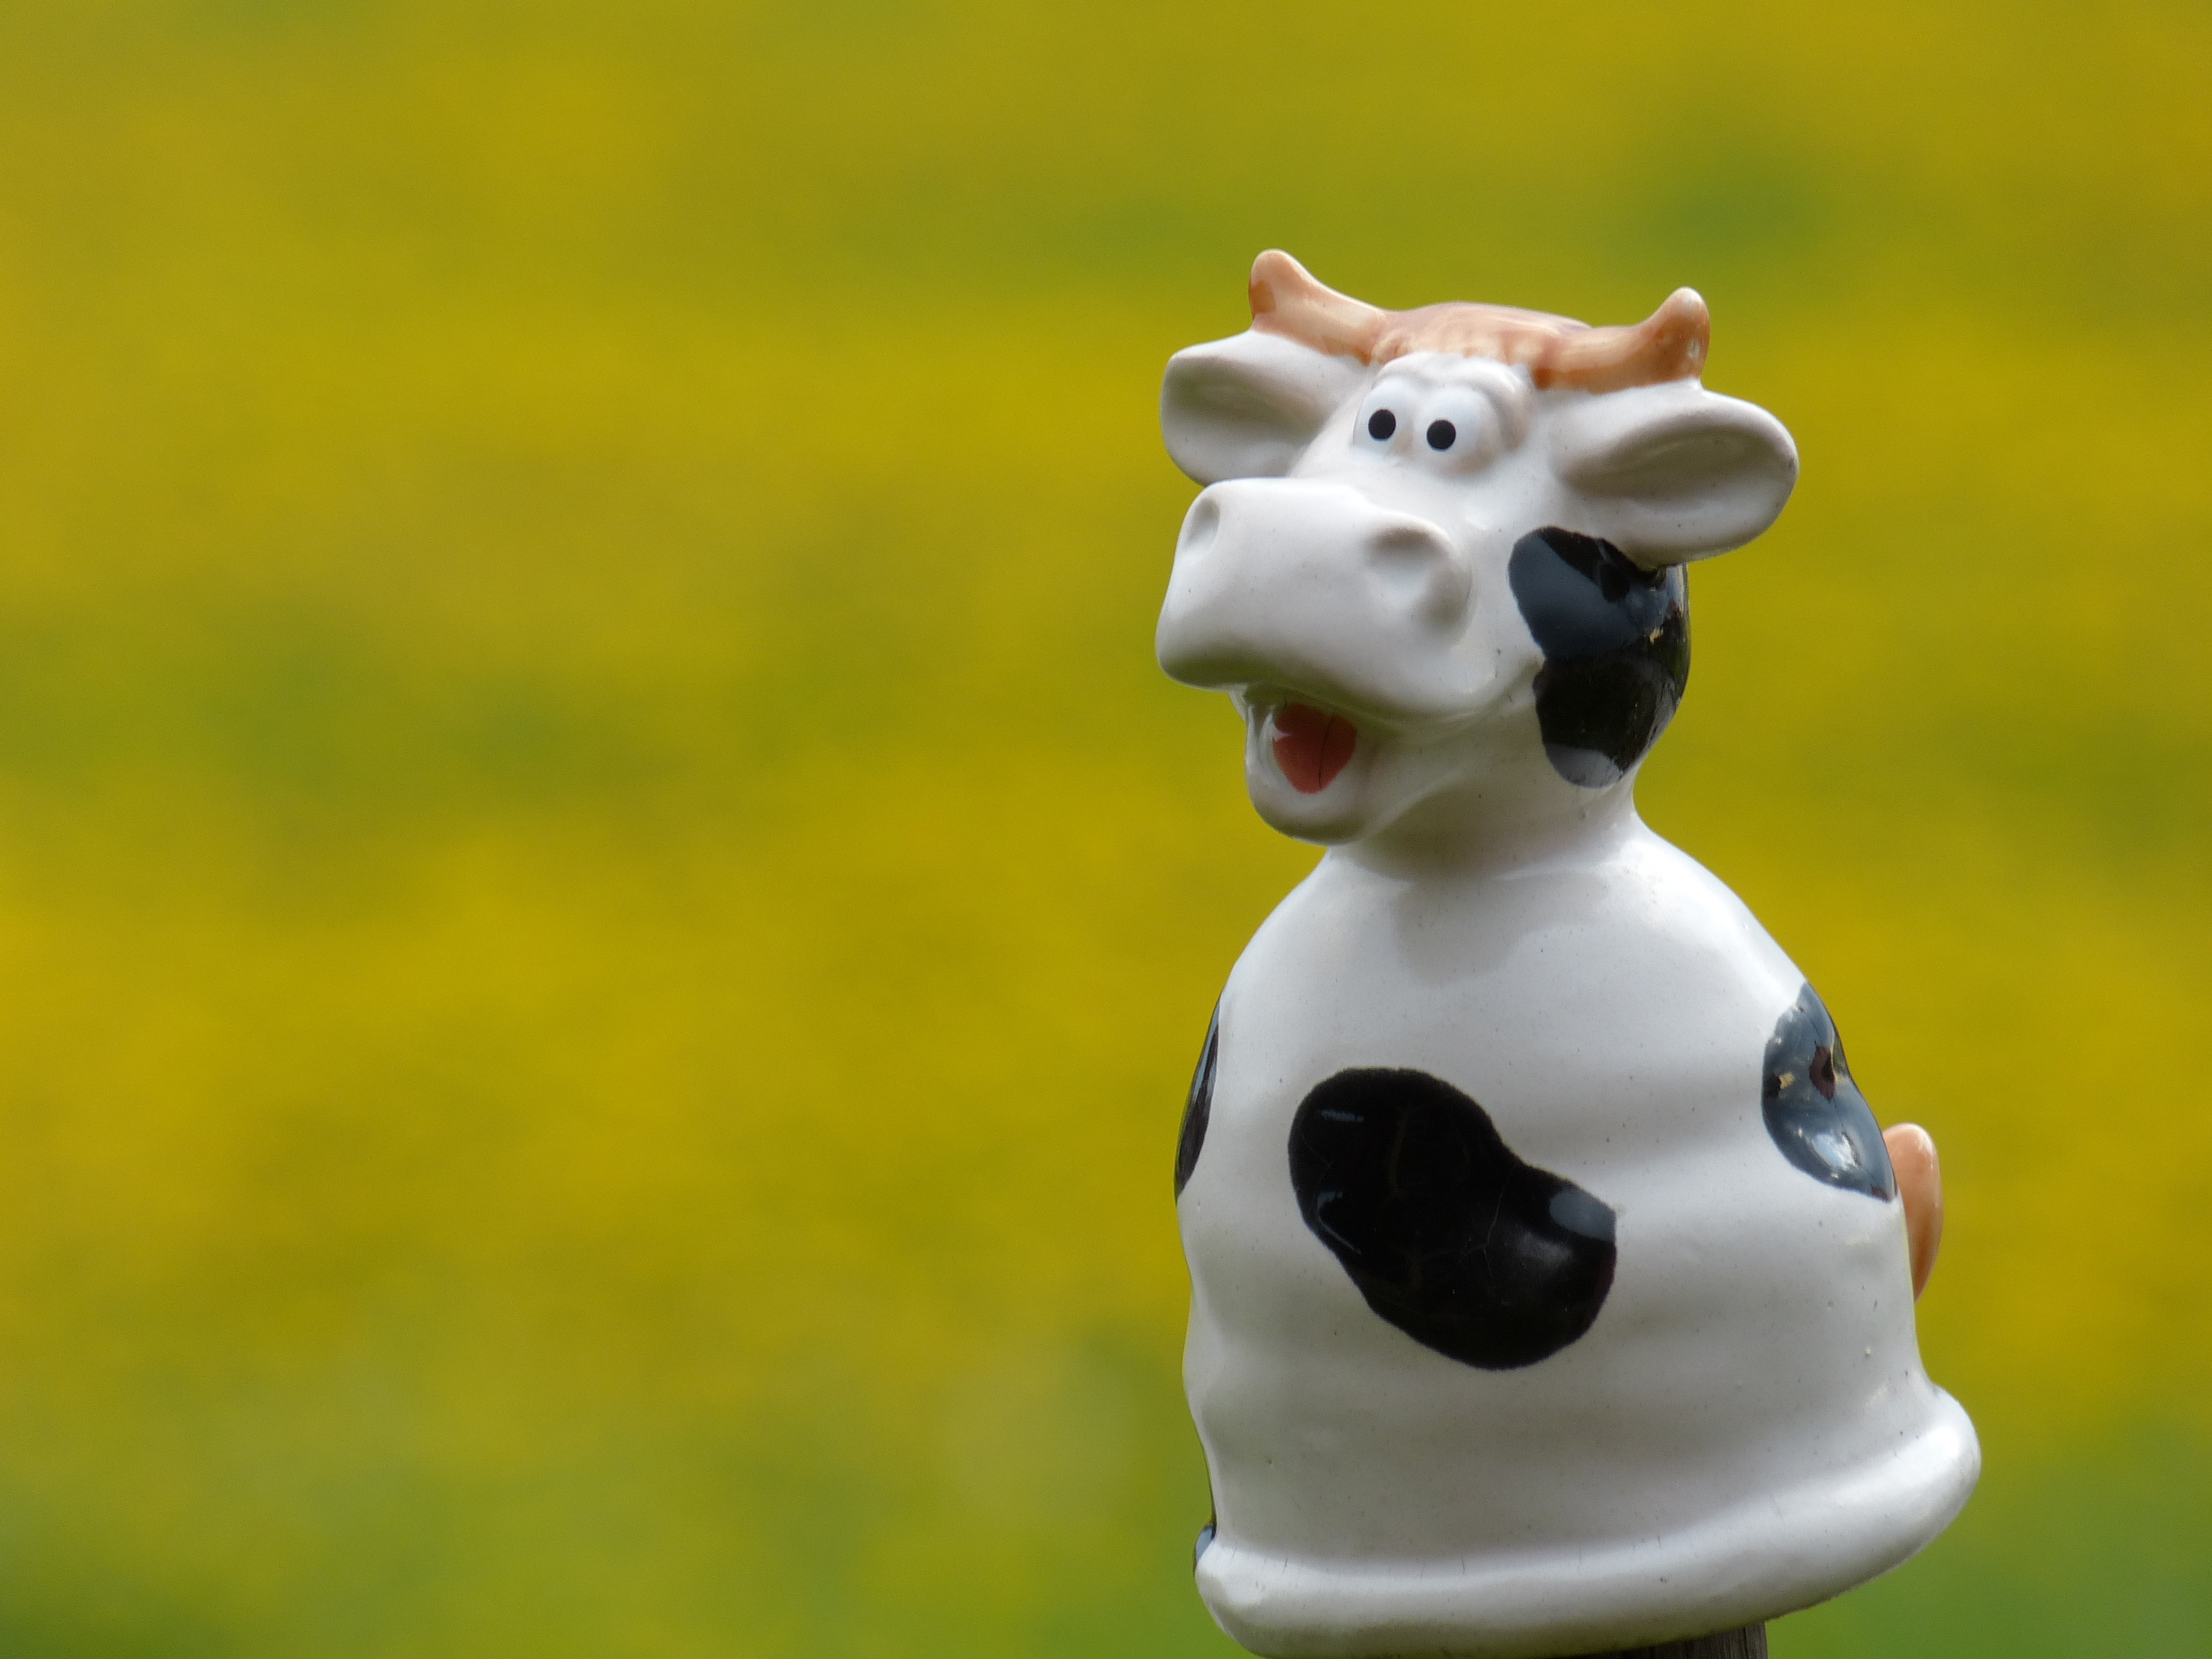
flower, food, cow, mammal, close up, figure, funny